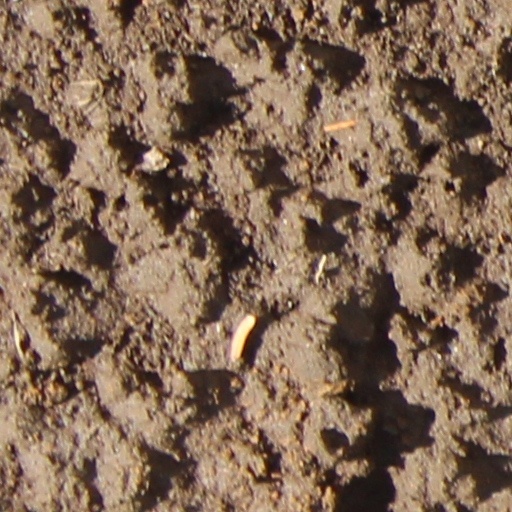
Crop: wheat